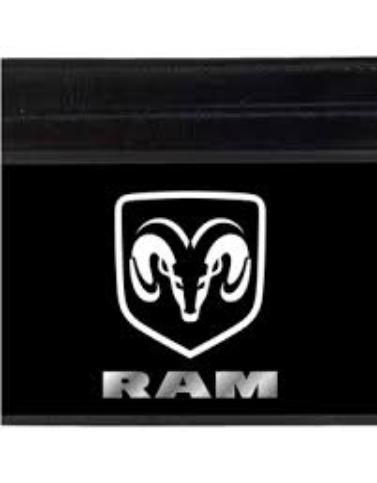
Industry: Transportation